Peninsula Commute

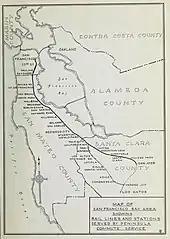
Map of system in 1955, drawn by the CPUC

During peak hours in 1975, Peninsula Commute trains operated with headways as low as three or four minutes; however, with skip-stop and express train service patterns, the minimum wait for riders at a given station would be ten minutes. During off-peak hours that same year, service frequencies dropped to longer than two hours between trains.